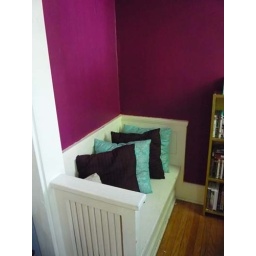
This little built in bench pops with the pink wall and turquoise and chocolate pillows.